The Gay Amigo

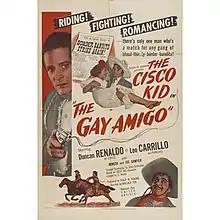
Original film poster

The Gay Amigo is a 1949 American Western film starring Duncan Renaldo in the lead role of The Cisco Kid. This film was one entry in a series of Cisco Kid B Westerns produced by Philip N. Krasne. Ziv Television Programs later advanced money to Krasne in order to purchase the television rights for the Cisco Kid. Krasne later produced "The O. Henry Playhouse".